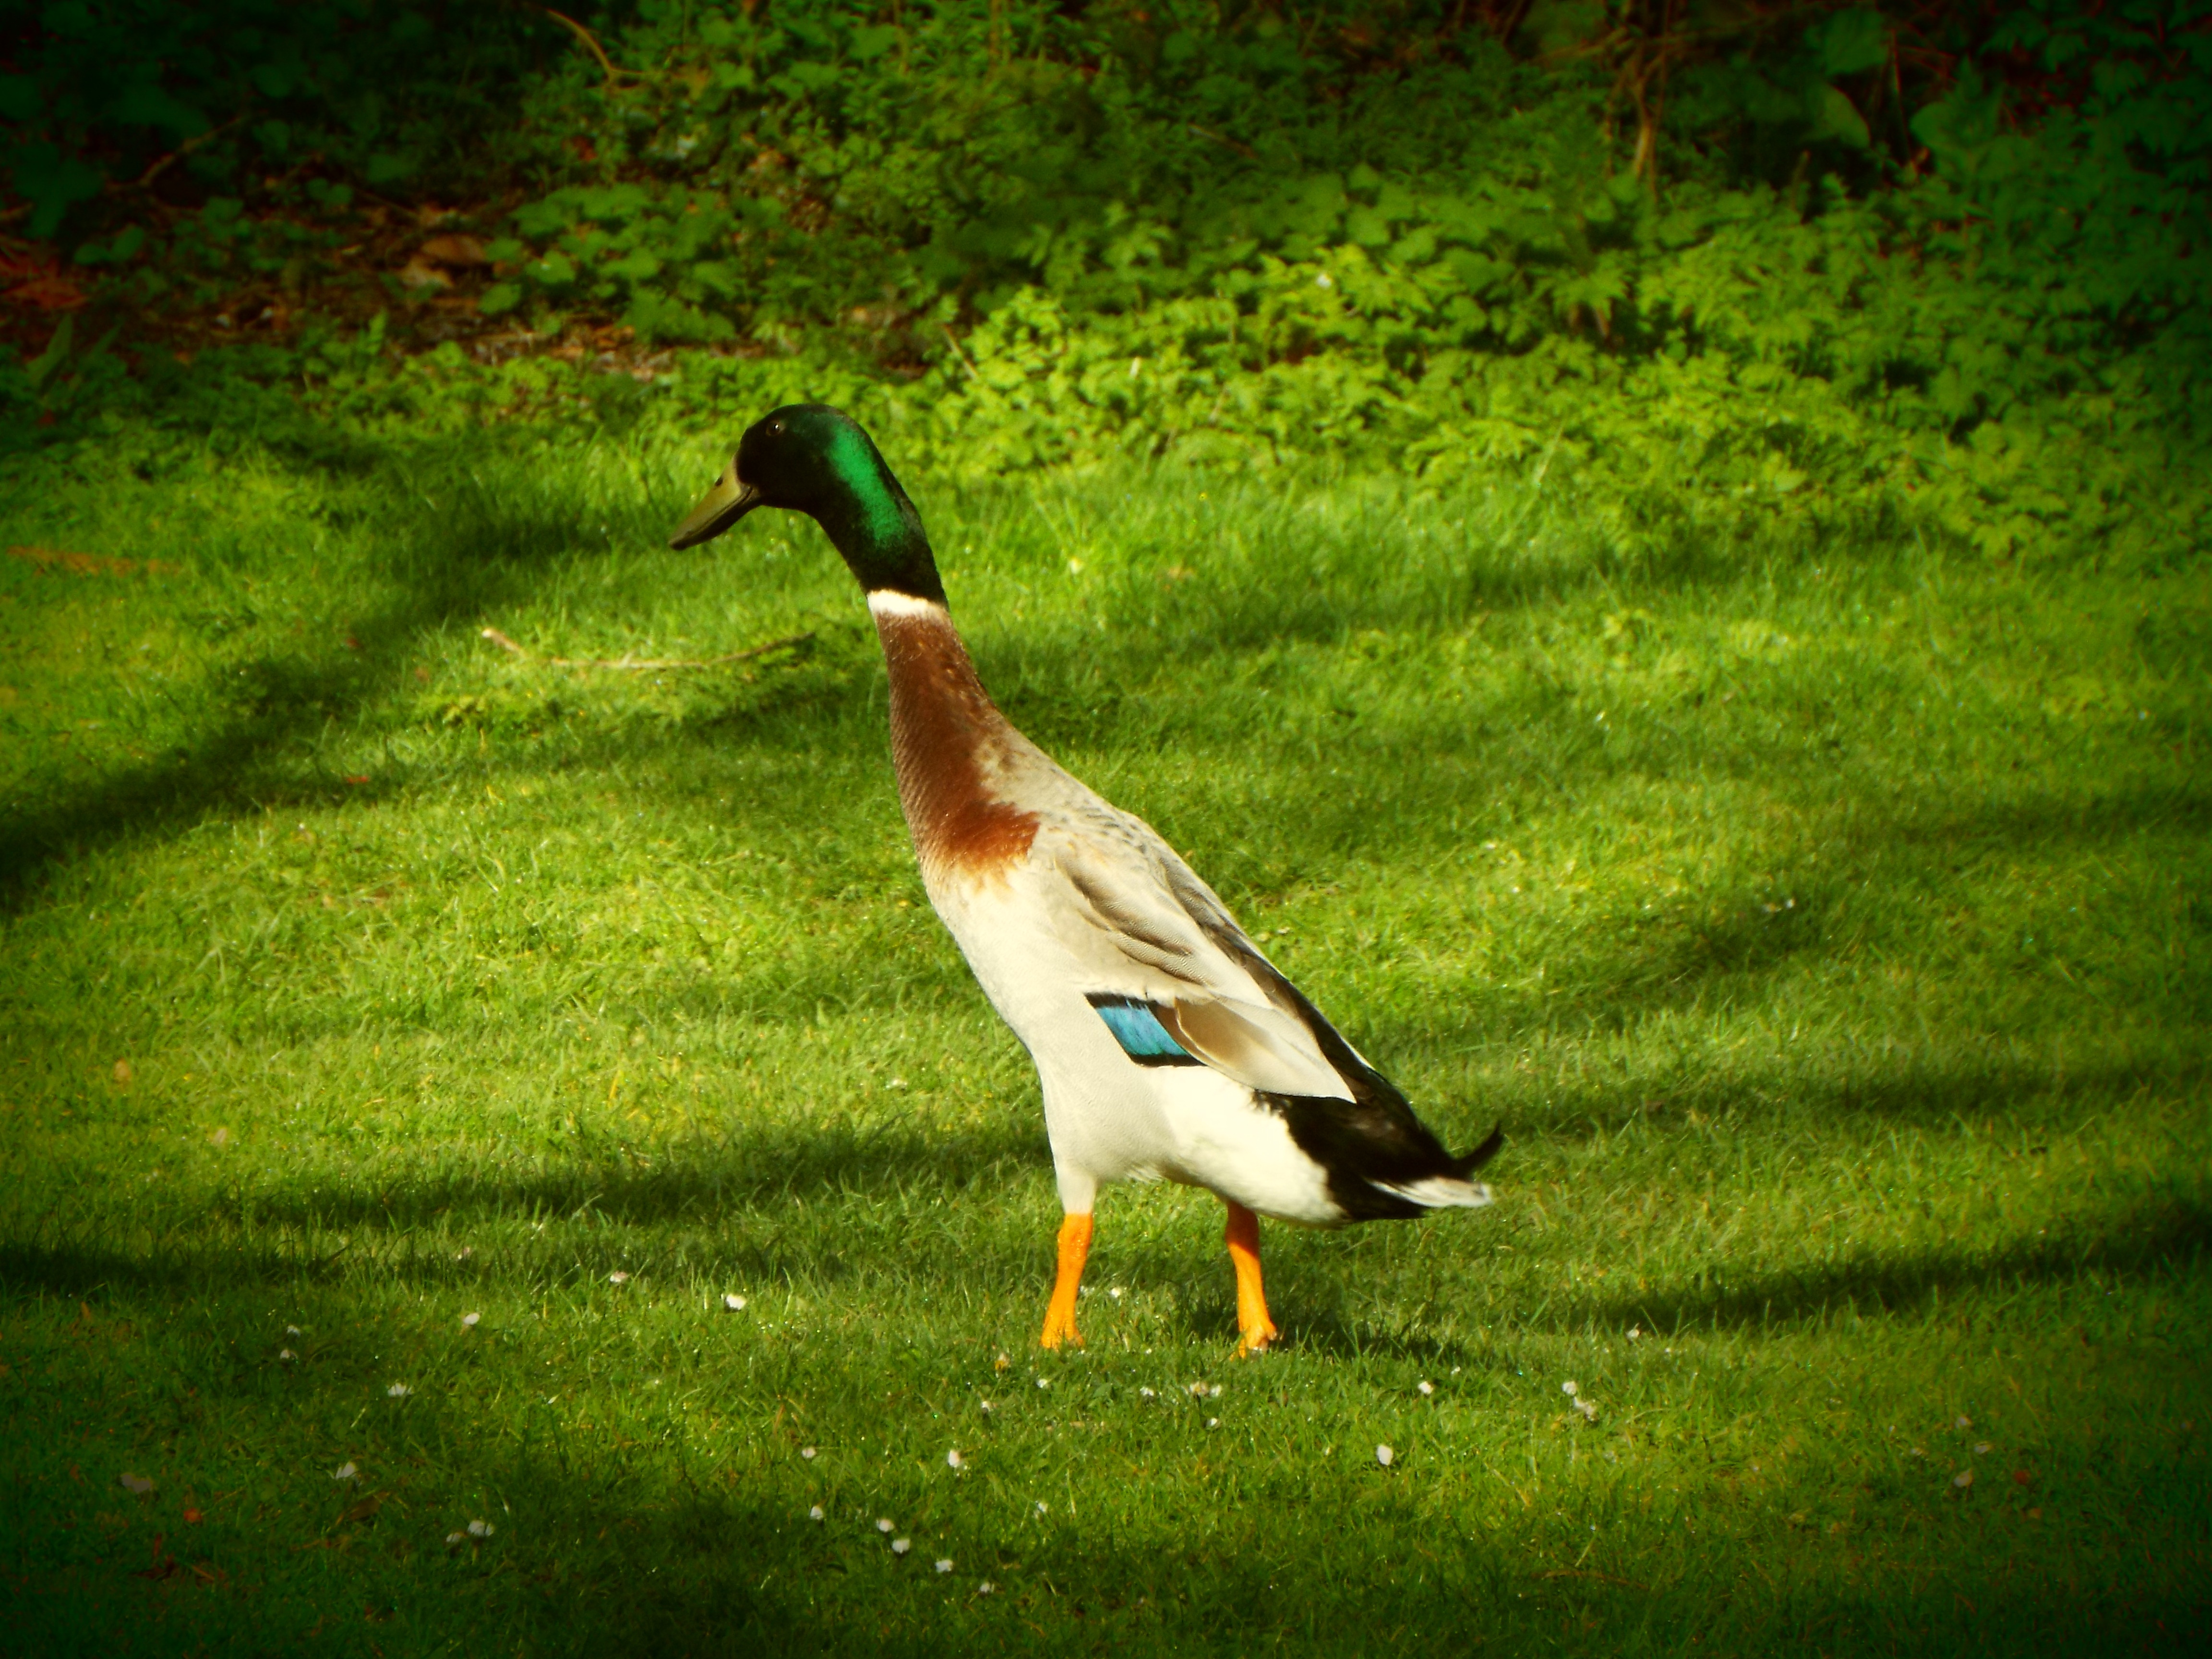
nature, grass, bird, wing, lawn, wildlife, green, beak, fauna, poultry, duck, goose, vertebrate, waterfowl, water bird, mallard, ducks geese and swans